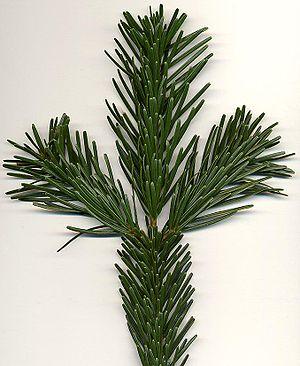
Le sapin de Nordmann, ou sapin du Caucase, parfois appelé sapin de Crimée, est un arbre de la famille des Pinacées originaire du Caucase. Il s'agit d'une espèce sciaphile.